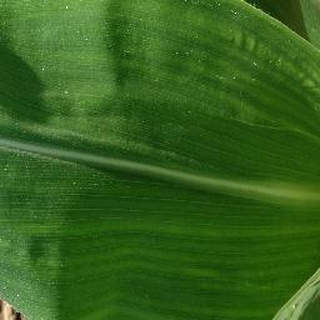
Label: healthy_corn